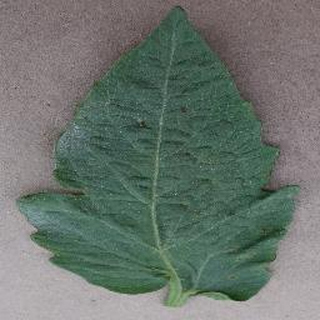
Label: tomato_bacterial_spot